Joseph Yu Kai Wong

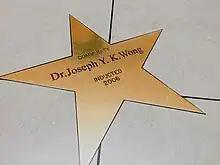

Joseph Yu Kai Wong is a Canadian physician and philanthropist. He founded the Yee Hong Centre for Geriatric Care in 1987. He served as the chairman for the United Way of Greater Toronto from 1990 to 1992 and has been honorary chair since 1994.